Sunil Kumar Singh (Jharkhand politician)

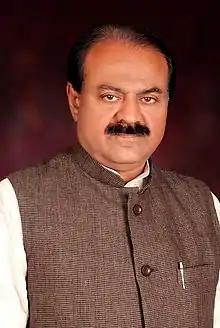

Sunil Kumar Singh (born 10 January 1962) is an Indian politician and a member of parliament from Chatra Parliamentary Constituency, Jharkhand. He won the 2014 Indian general election being a Bharatiya Janata Party candidate. He again won from the same Chatra in the 2019 Lok Sabha elections.